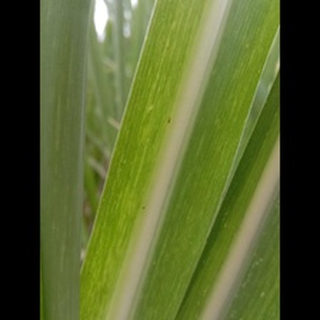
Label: sugarcane_mosaic